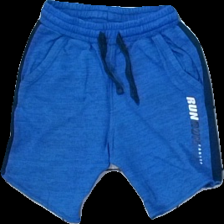
View: front
Type: Shorts
Category: Children
Brand: Not in the list
Brand text on label: Lc Waikiki
Colors: Blue
Material: 100% Cotton
Pattern: Other
Cut: Cropped
Size: 110
Price range: 50-100
Recommended usage: Reuse
Description: blue shorts with print